2023 Auckland Rugby League season

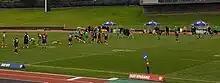
Pt Chevalier celebrate at the final whistle.

In the Wednesday night match Papakura scored an upset with a well deserved 25–16 win over Howick. The match was live on Sky Sports and streamed on YouTube. Lewis Soosemea scored a double as they pulled out to a 25–12 lead which they held on to. Te Atatū Roosters had another gutsy win over the much larger Ōtāhuhu Leopards at Jack Colvin Park. Paterika Vaivai was making his second appearance for Te Atatū for the season, making a comeback from injury for the New Zealand Warriors NSW Cup side who he had played 7 matches for thus far. Geronimo Doyle who had also been playing for the NSW Cup side was at fullback for Ōtāhuhu. For Te Atatū, Hikoirangi Paki scored a double including a spectacular leap to take a Kahil Johnson bomb early in the match. Robin Herbert scored an unusual try with the Roosters hooking a tight head on a halfway scrum with Herbert able to scoot away and score untouched.